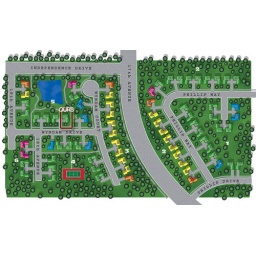
the community plan for Thomas Park Villas. Our house is in the red square.